Kingston Township, Pennsylvania

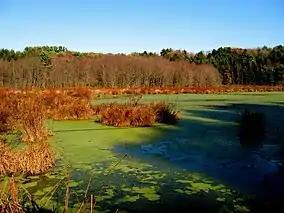
Swampland in Frances Slocum State Park

According to the United States Census Bureau, the township has a total area of , of which is land and , or 1.87%, is water.